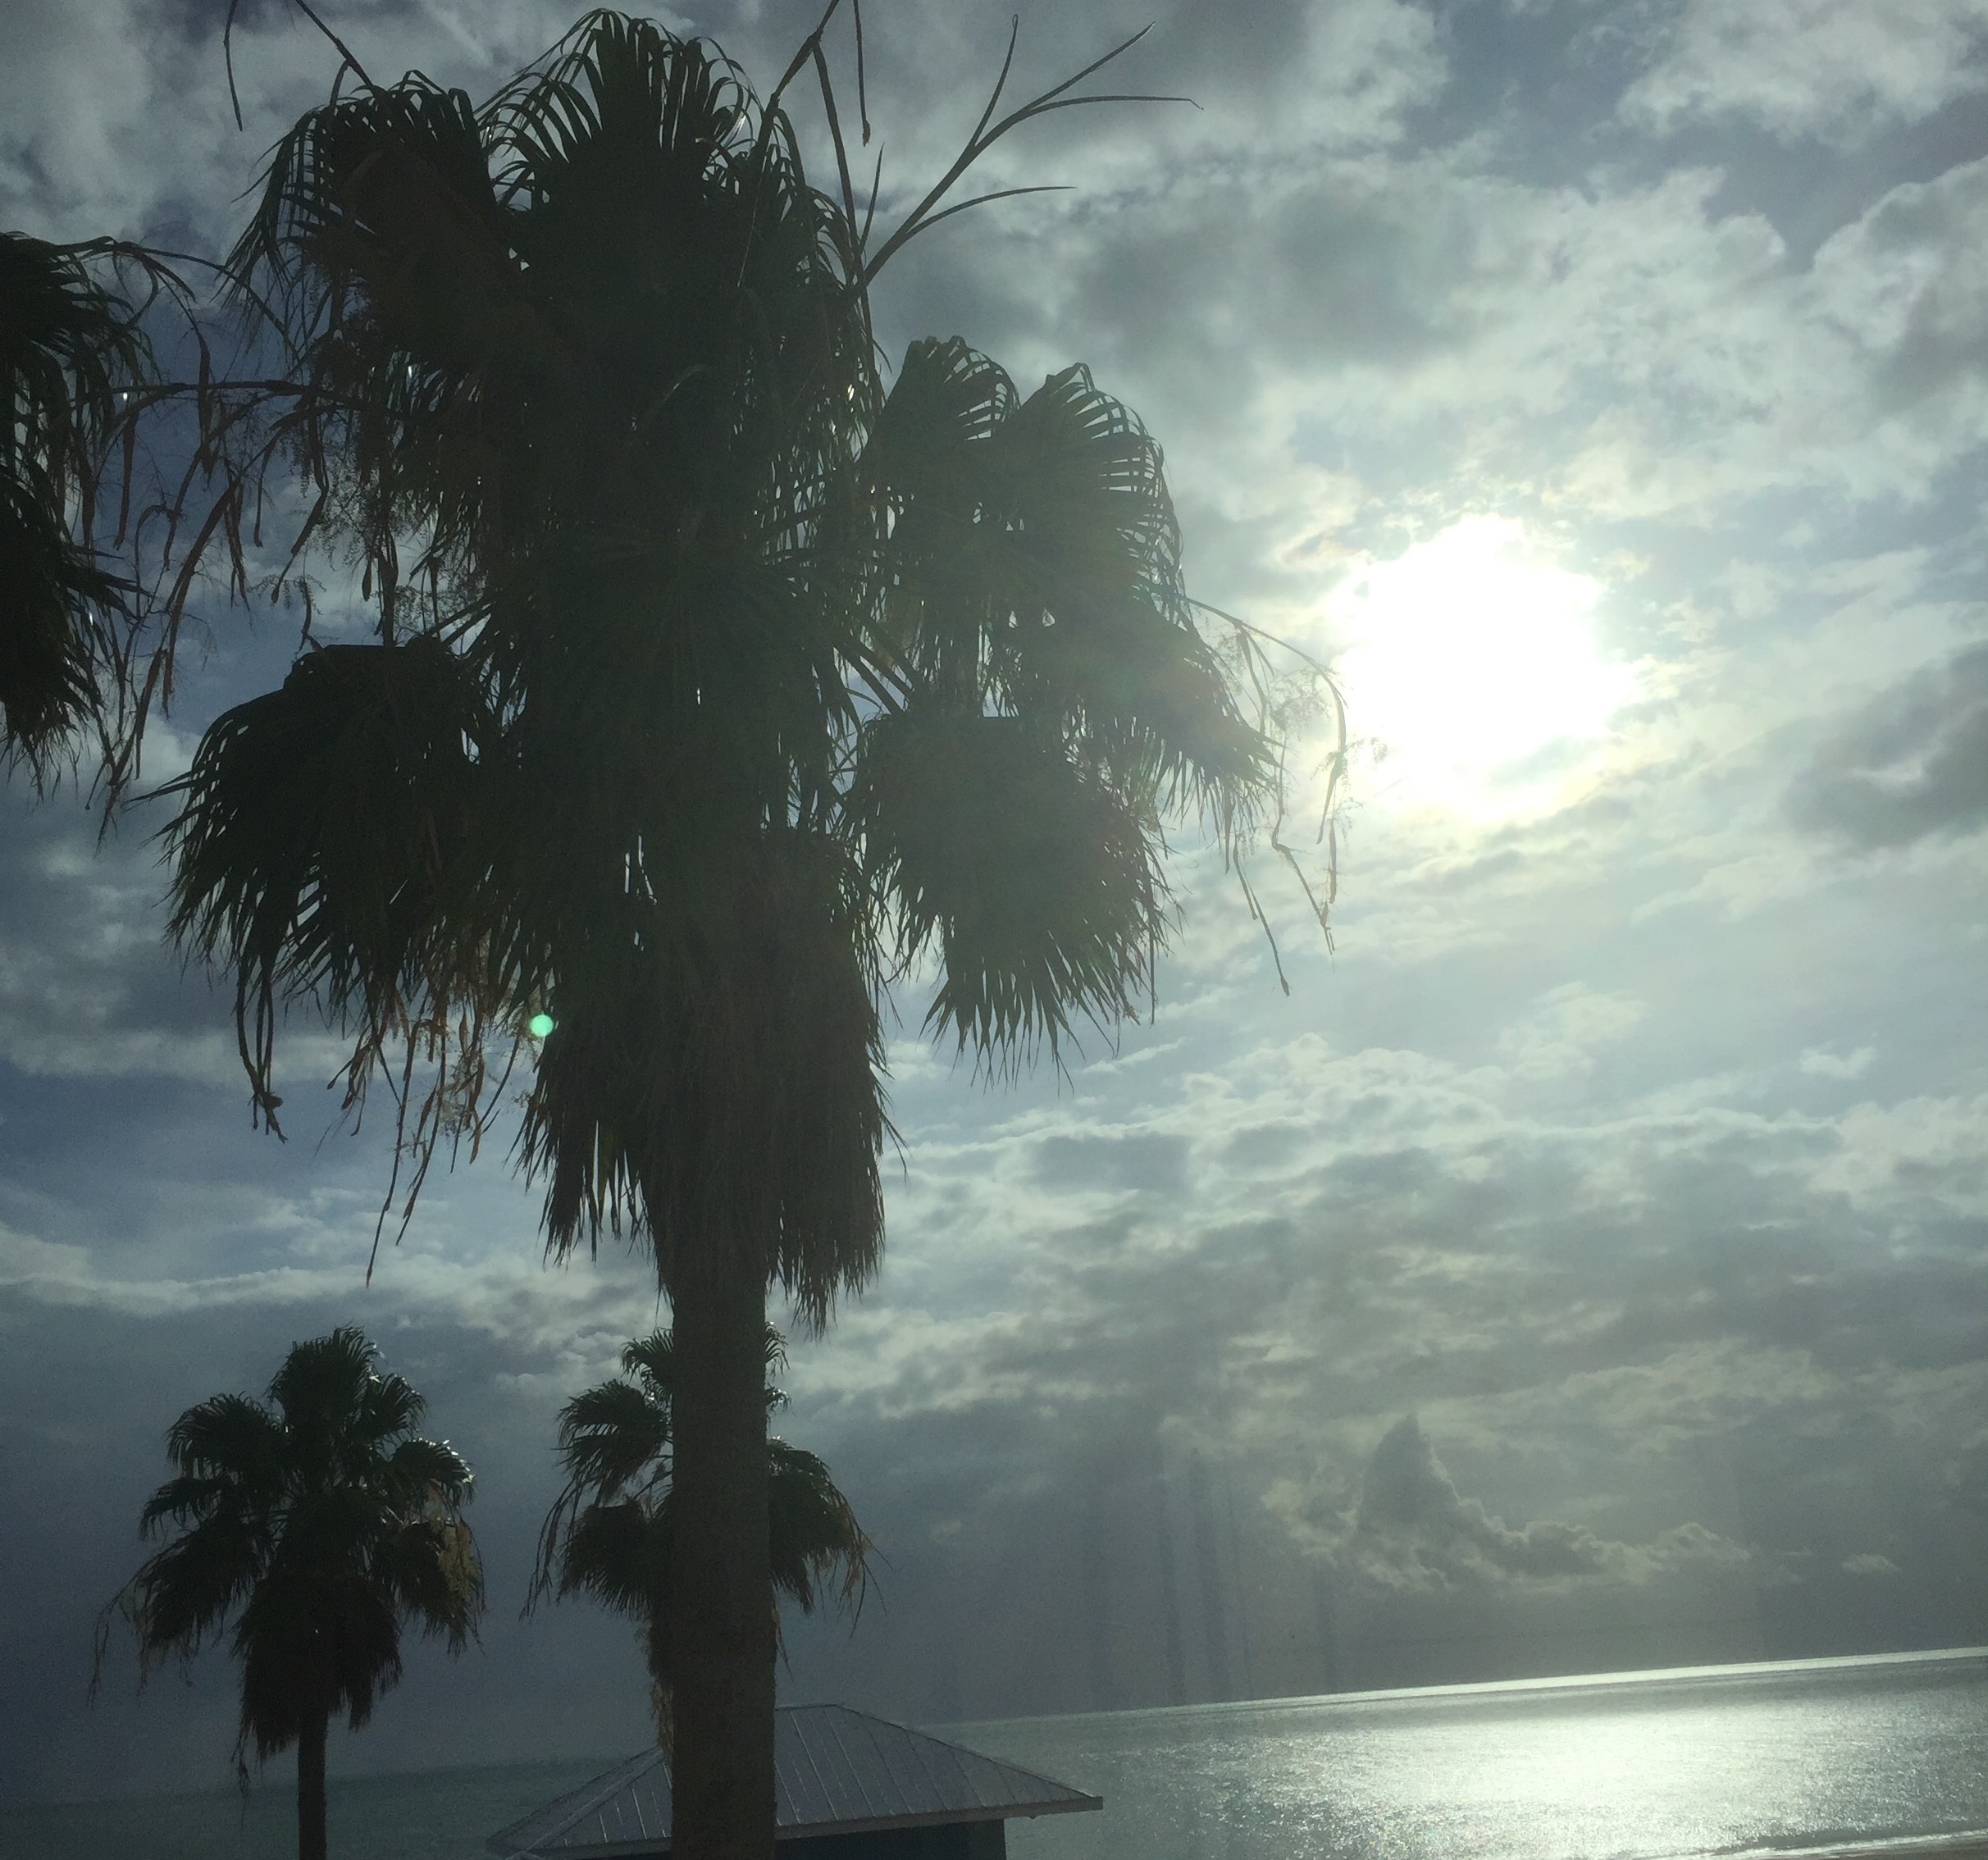
sea, tree, nature, horizon, cloud, plant, sky, sunrise, sunset, mist, sunlight, morning, wind, dawn, dusk, evening, reflection, weather, darkness, atmospheric phenomenon, woody plant, arecales, palm family